Shadowgate 64: Trials of the Four Towers

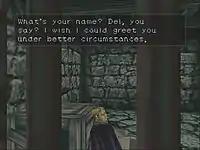
A screenshot of "Shadowgate 64: Trials of the Four Towers" gameplay.

"Shadowgate 64" has the same first-person view of the first game, though this time the static screens of the original were replaced by full 3D roaming similar to that of first-person shooters. Despite the graphical changes, the core game is similar: the game relies mostly on solving puzzles and riddles rather than fighting enemies. The warden and dwarf-like guards are the only enemies to be found, and they have to be avoided. There are many instances in which Del can die, such as a fall from a moderate height or dropping into deep water. The player must find ways around everything through interaction with the environment.